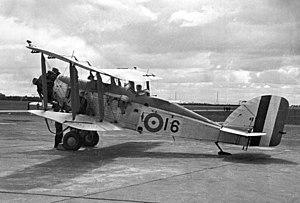
Le Westland Wapiti est un avion militaire de l'entre-deux-guerres britannique construit par le constructeur Westland Aircraft.